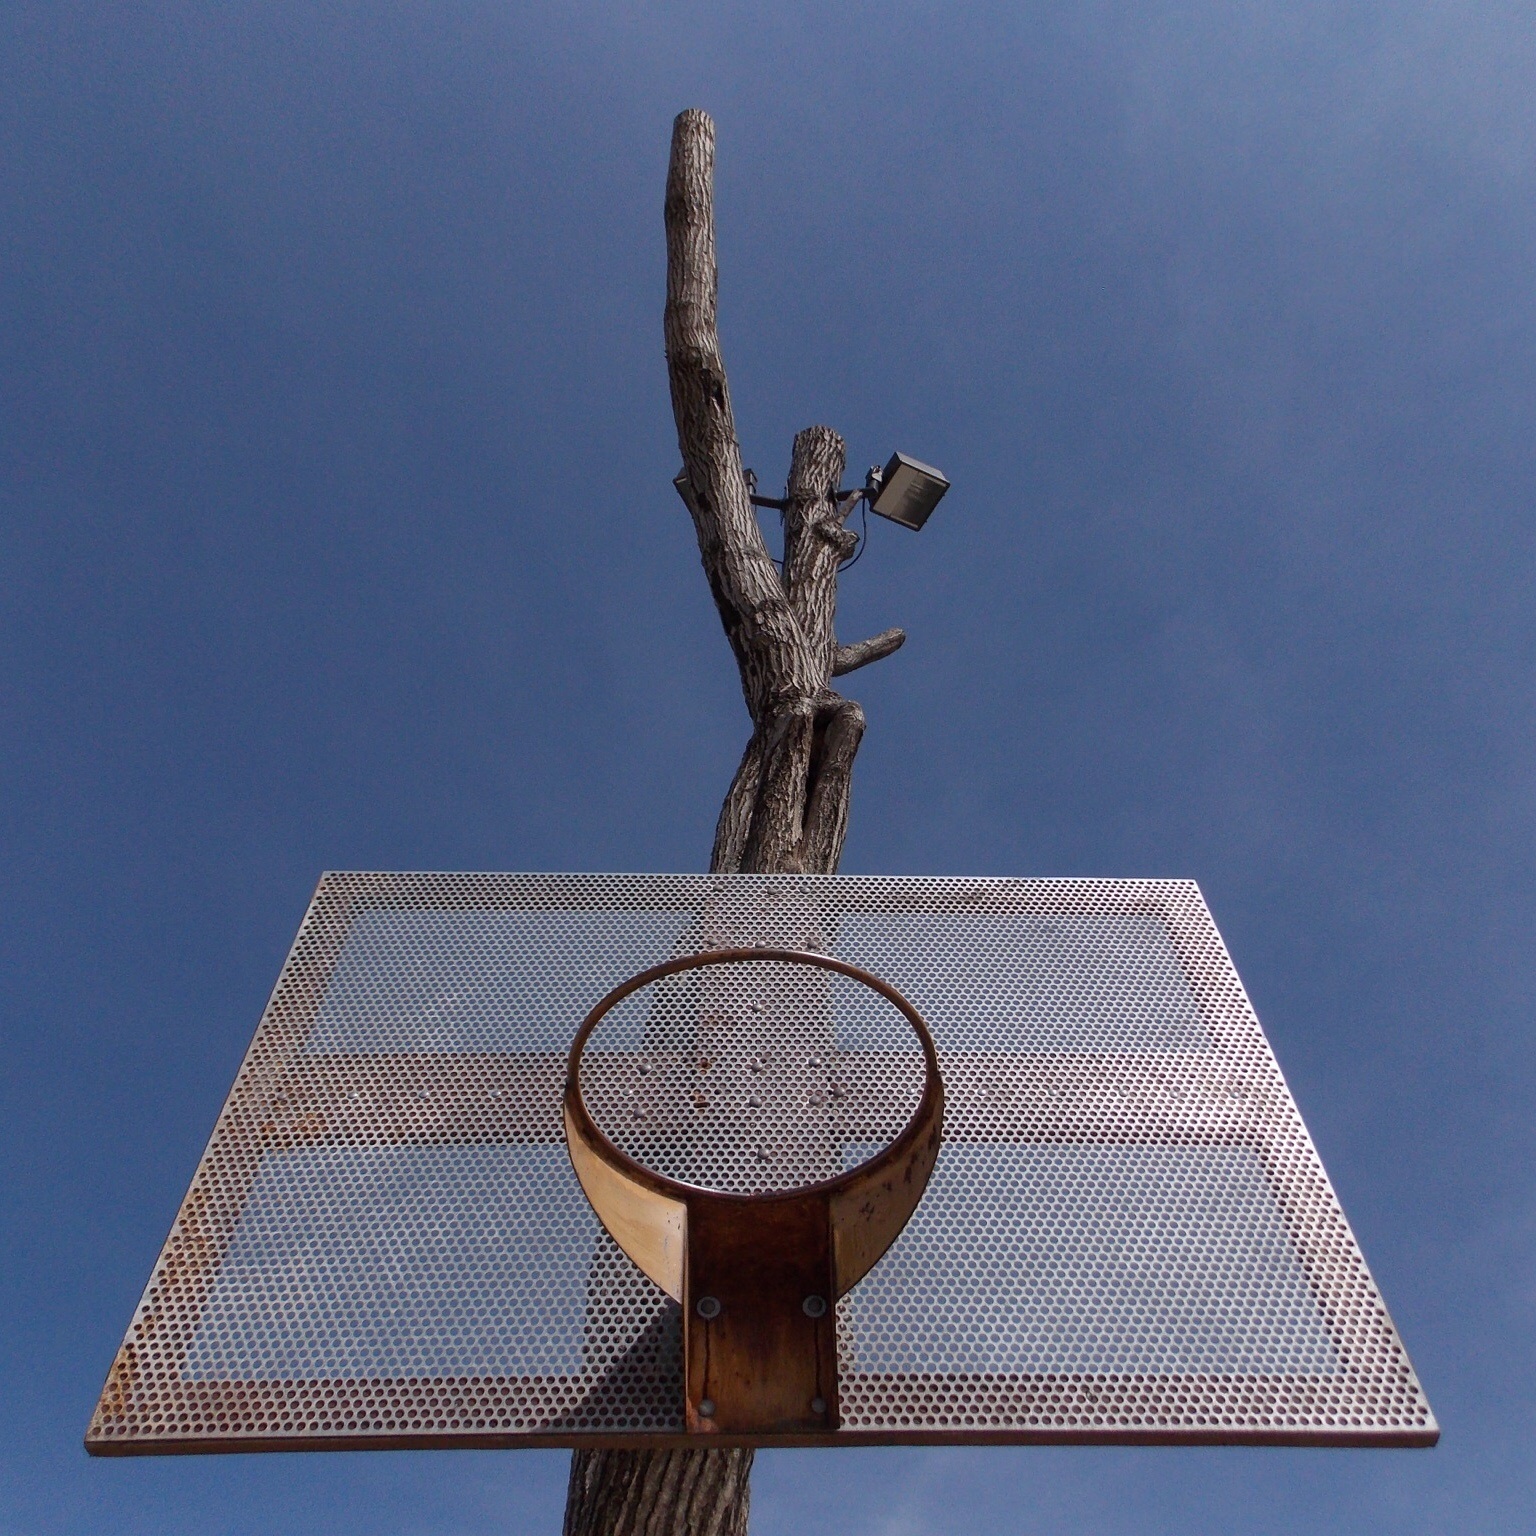
wing, monument, lighting, sculpture